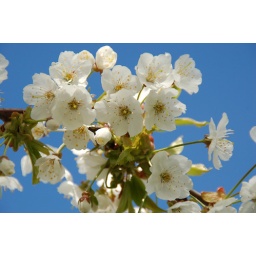
Cherry flowers under blue sky